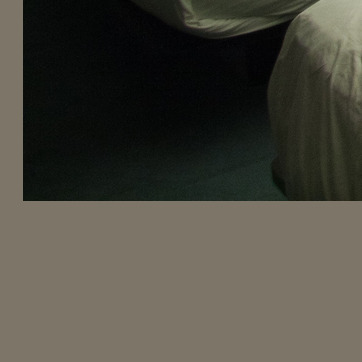
Material: carpet